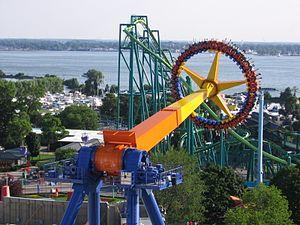
Hong Kong Disneyland
Cedar Point est un parc d'attractions situé à Sandusky dans l'Ohio, aux États-Unis, sur une péninsule du lac Érié. Il détient plusieurs records, dont celui du parc ayant le plus d'attractions, 69 manèges. Parmi elles, se trouvent 17 montagnes russes dont le Top Thrill Dragster, qui a battu plusieurs records
Un Frisbee est une attraction de type pendule, principalement utilisé dans les parcs d'attractions et les fêtes foraines et conçue par Huss Rides.